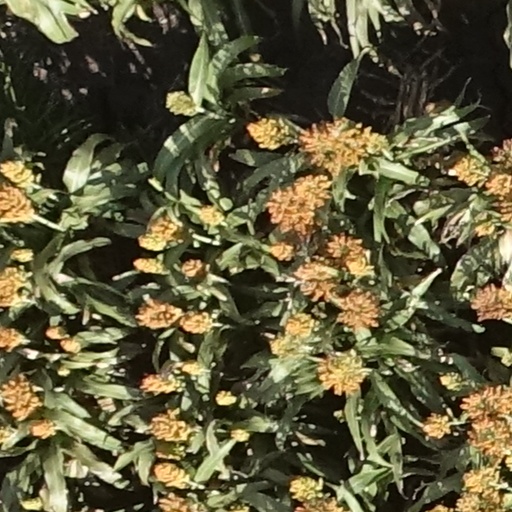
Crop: sorghum